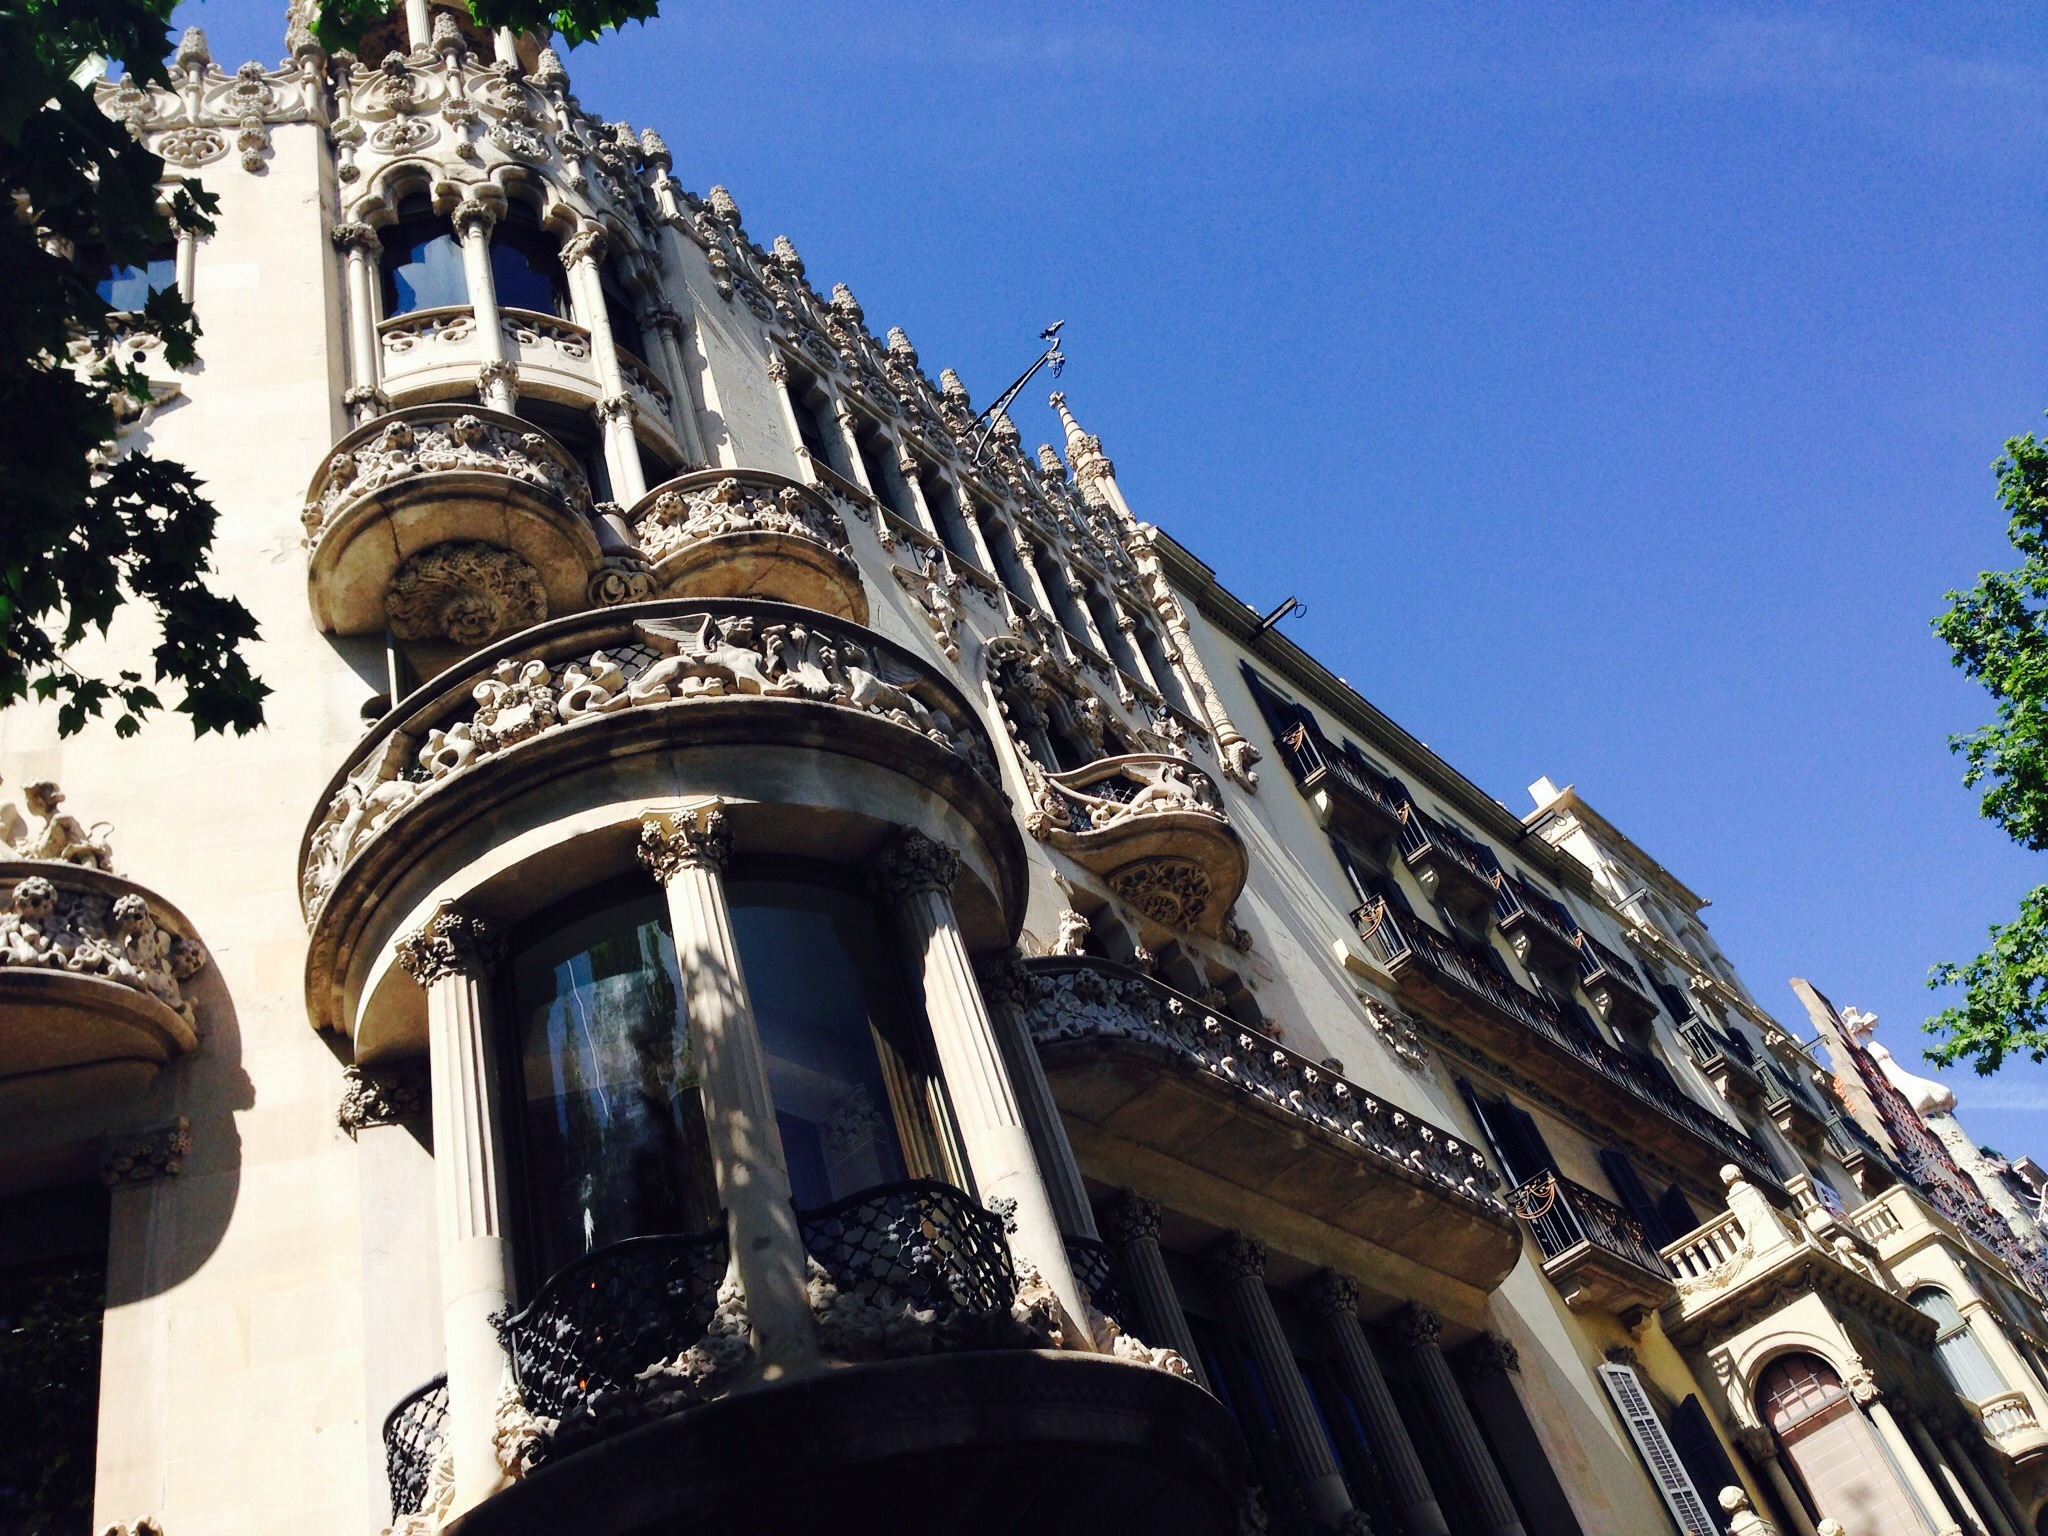
architecture, road, building, amusement park, tower, landmark, facade, cathedral, tourism, barcelona, place of worship, spain, catalonia, metropolis